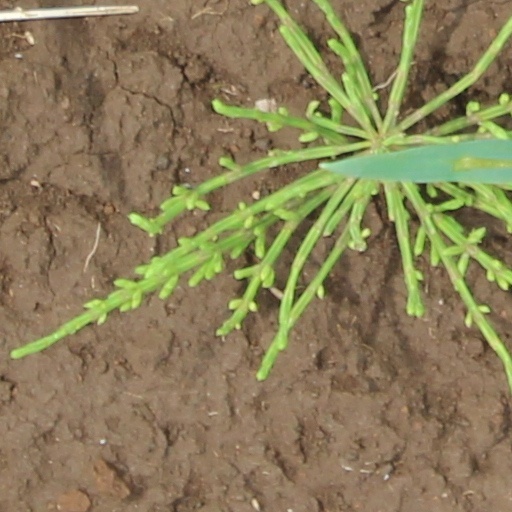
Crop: wheat